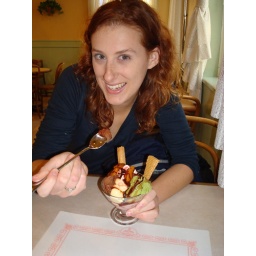
All-you-can-eat dessert bar at the sweet castle in Inuyama